Social Democratic Party of Lithuania

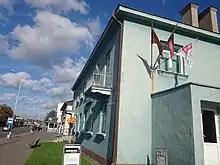

Initial discussions about forming a Marxist political party in Lithuania began early in 1895, with a number of informal gatherings bringing together social democrats of various stripes resulting in a preparatory conference in the summer of that year. Differences in objectives became clear between ethnic Jews and ethnic Lithuanians and Poles, with the former seeing themselves essentially as Russian Marxists while the latter two groups harboured both revolutionary and national aspirations. Moreover, the ethnic Poles and Lithuanians saw themselves divided over the question of alliance with non-Marxist liberals. As a result, not one but three Marxist political organisations would emerge in Lithuania between 1895 and 1897.